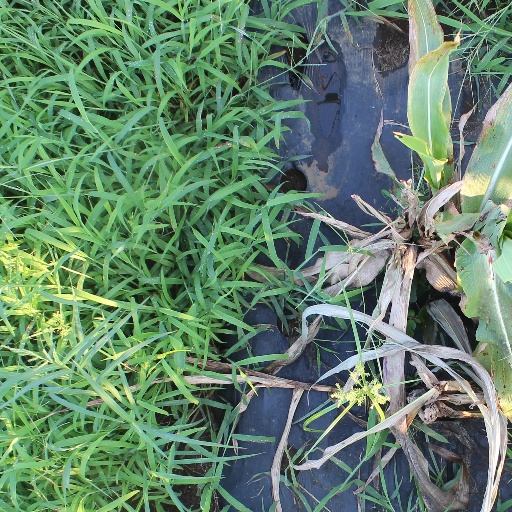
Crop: sorghum